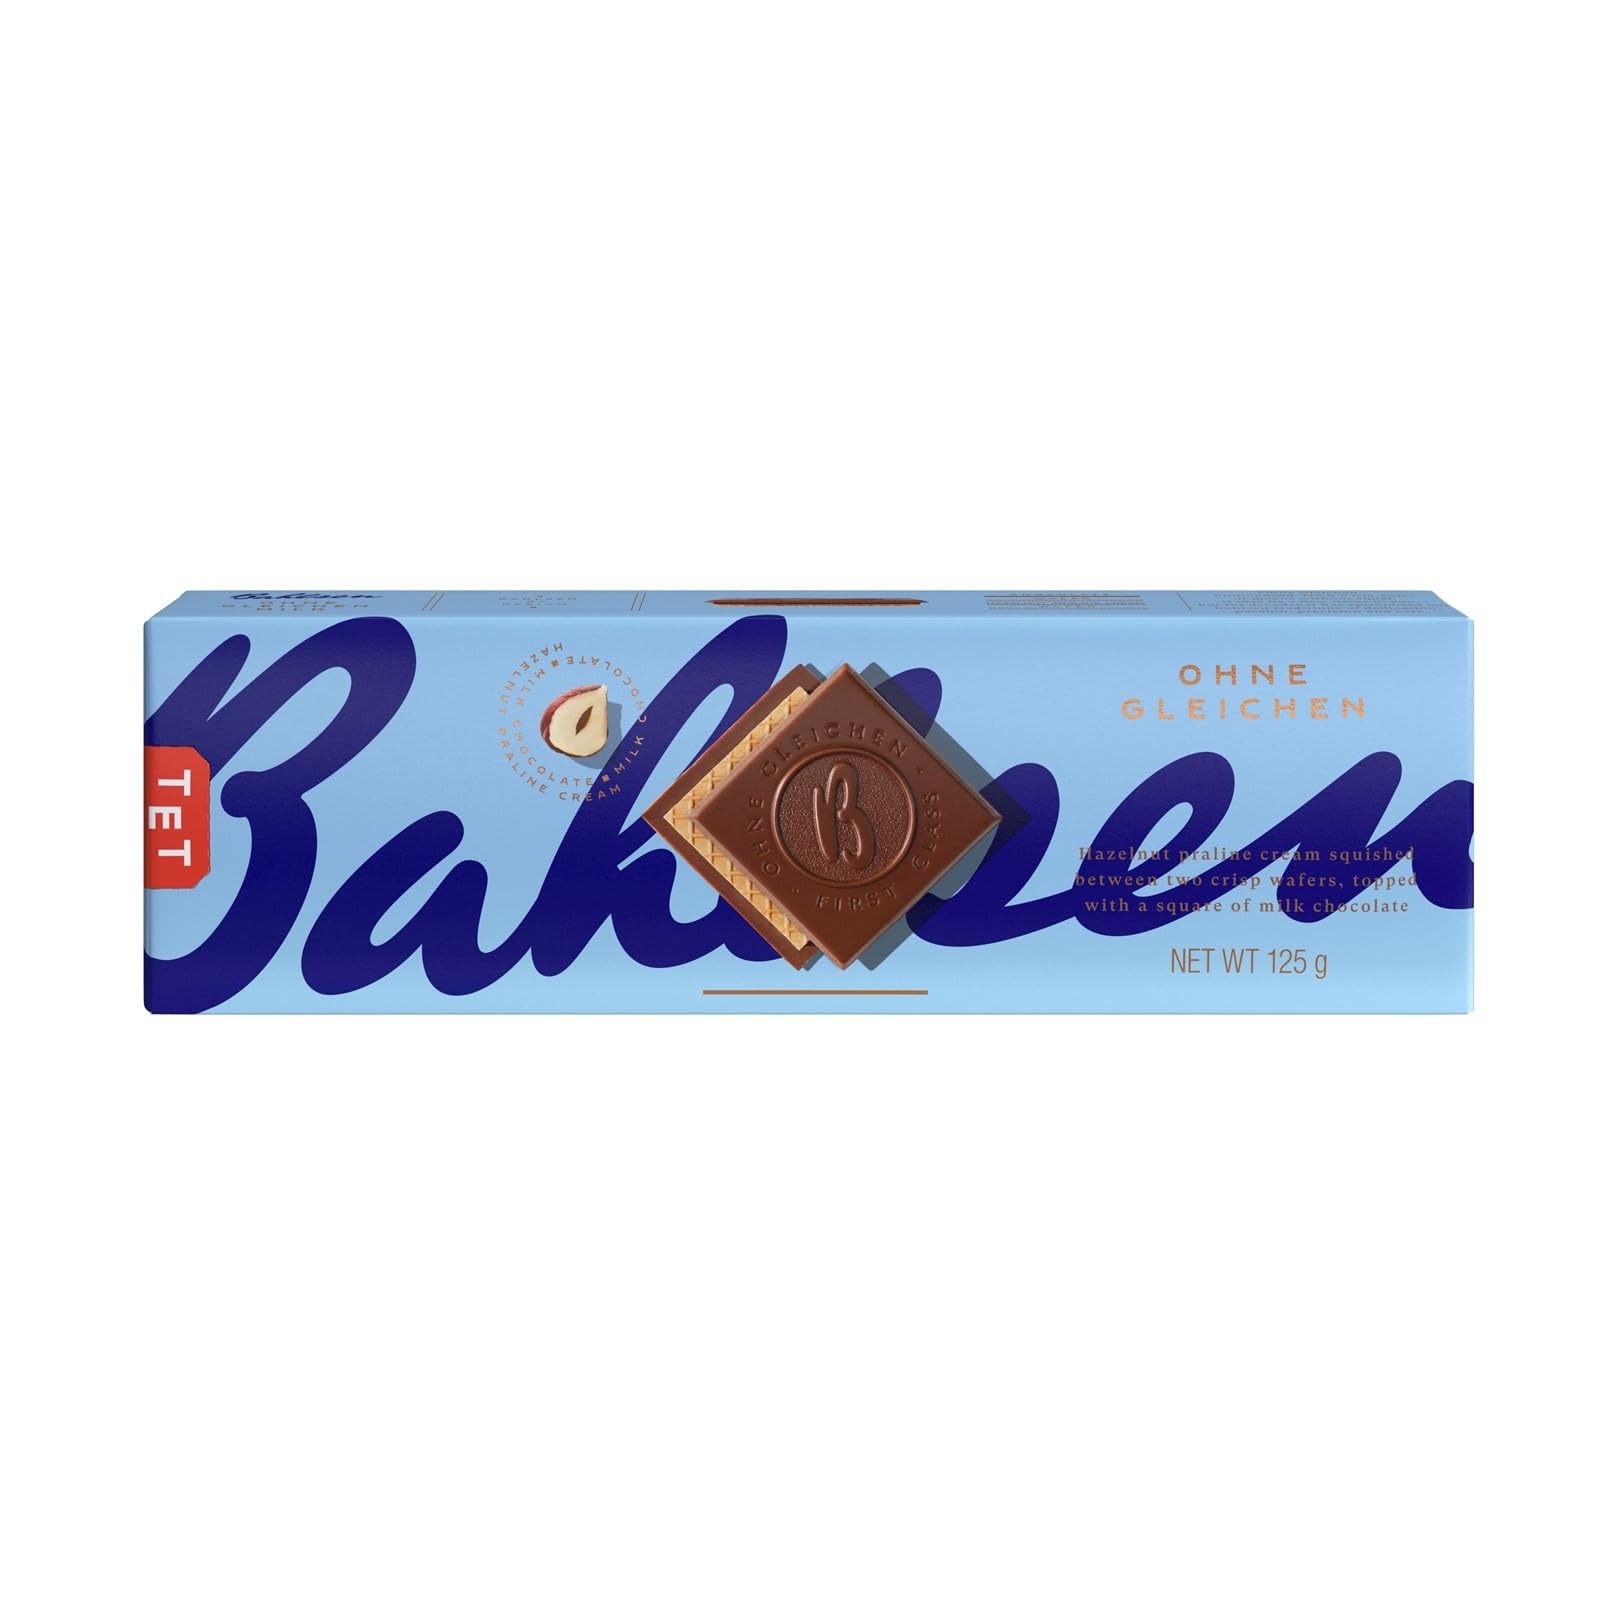
Item Name: Bahlsen First Class Milk Cookies (1 box)
Bullet Point 1: FIRST CLASS MILK CHOCOLATE COOKIES - An airy wafer encloses a luscious praline, made of fine, Levant-quality hazelnuts, topped with rich, European milk chocolate; Talk about melt-in-your-mouth decadence!
Bullet Point 2: From Bahlsen, one of Europe's leading biscuit manufacturers
Bullet Point 3: The combination with other premium ingredients creates this delightful wafer classic to provide you with the perfect treat for all occasions
Bullet Point 4: Talk about melt-in-your-mouth decadence
Product Description: Please visit our online shop for further information.
Value: 1.0
Unit: Count

Price: 12.99